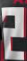
Number: 2